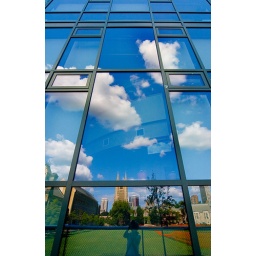
building in the sky